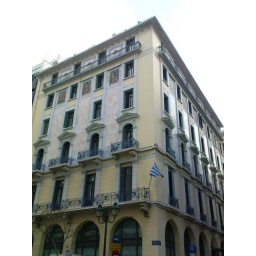
This beautiful office building is at Athinas street next to Varvakios city market. It was completed in 1920.